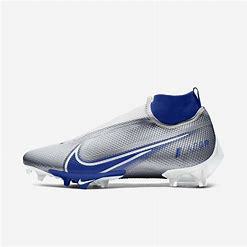
Brand: Nike
Model: Vapor Edge Pro 360